Meivazhi

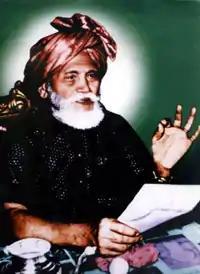
Salai Andavargal

Meivazhi, meaning 'the True Path', also known as the "மறலி கை தீண்டா சாலை ஆண்டவர்கள் மெய் மதம்", is a syncretic monotheistic religion based in Tamil Nadu, India. It seeks to spread the true purpose of every religion which originated on Earth and preaches the oneness of all religions such as Saivism, Vaishnavism, Buddhism, Zoroastrianism, Islam, Judaism, Christianity, etc.